Helmand province campaign

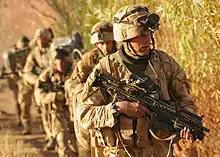
British commandos during Operation Sond Chara.

Between December 7 and December 25, 2008, British forces conducted Operation Red Dagger around the town of Nad-e-Ali in an attempt to capture four key Taliban strongholds. More than 1,500 troops were involved. The operation saw fierce trench battles reminiscent of the First World War and in knee-deep mud. British soldiers were involved every day in intense fire-fights that lasted from a few minutes to four hours at a range as close as 30 metres. British Marines at one point fought hand-to-hand in a "360-degree battle". Also involved in the fighting were Danish, Estonian and Afghan troops. The operation culminated in a battle on Christmas Day. The operation was declared a success, 100 Taliban fighters were killed, including a senior commander, at a cost of five British Royal Marines being killed.